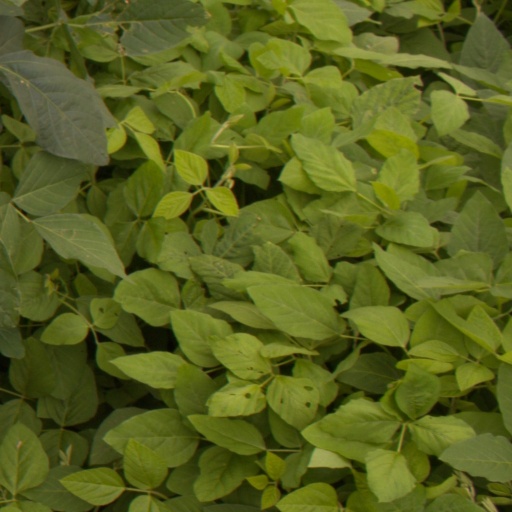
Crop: soybean